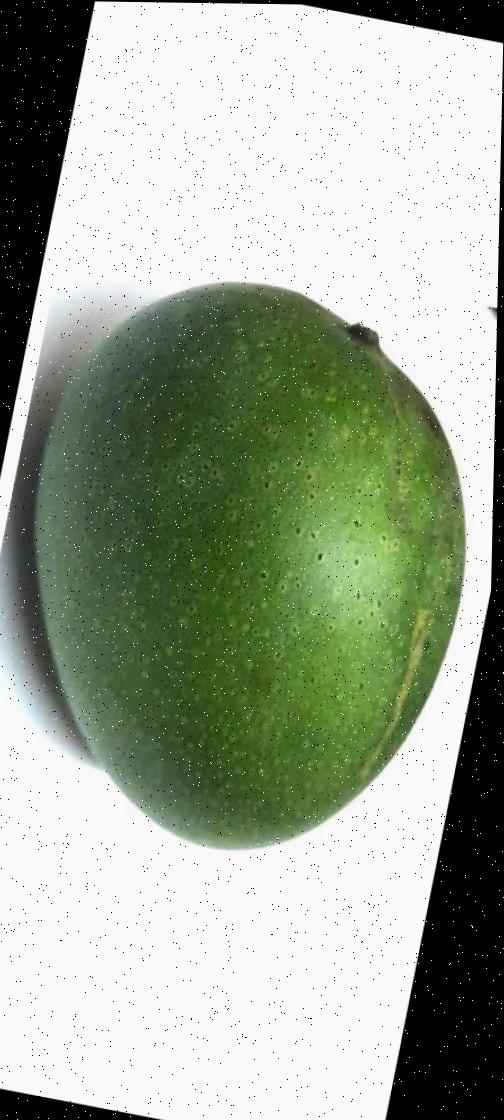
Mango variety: Ashshina Zhinuk